Portuguese Malacca

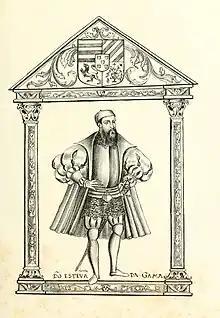
Dom Estevão da Gama, son of Vasco da Gama, captain of Malacca between 1534 and 1539.

The suburb was rectangular in shape, with a northern border wall, the Strait of Malacca to the south and the Malacca River and the "fortaleza's" wall to the east. It was the main residential quarters of the city. However, in war, the residents of the quarters would be evacuated to the fortress. Tranqueira was divided into a further two parishes, São Tomé and São Estêvão. The parish of S.Tomé was called Campon Chelim. It was described that this area was populated by the Chelis of Choromandel. The other suburb of São Estêvão was also called Campon China ("").